Emma Hayward

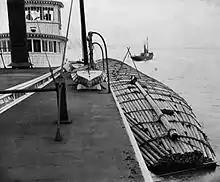
"Emma Hayward" with a Benson raft in tow.

As a result of anti-Chinese riots in Seattle in early 1886, President Grover Cleveland declared martial law, and ordered Gen. John Gibbon to proceed to the city with 300 troops to suppress the rioting. The troops, consisting of eight companies of the 14th Infantry regiment, under the command of Lt. Col. I.D. De Russey, were transported to Seattle on the "Emma Hayward". They arrived at about 3:00 pm on February 10, 1886. They were met at the pier by a detachment of the Home Guards and the Seattle Rifles.